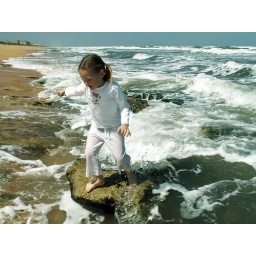
girl on rock in surf